Internal bleeding

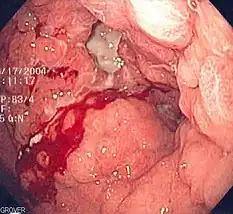
This stomach with Linitis plastica (Brinton's disease) can cause internal bleeding

Internal bleeding could be a result of complications following surgery or other medical procedures. Some medications may also increase a person's risk for bleeding, such as anticoagulant drugs or antiplatelet drugs in the treatment of coronary artery disease.